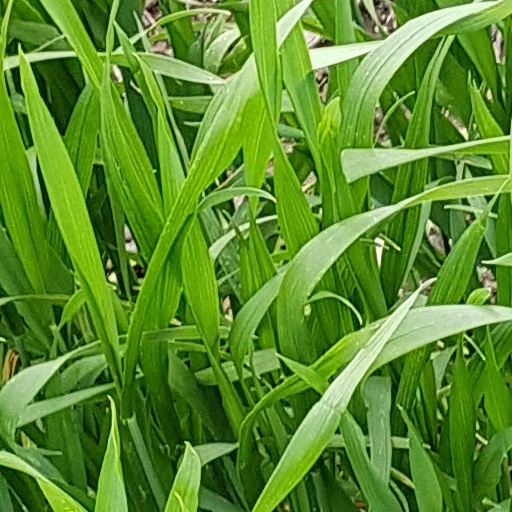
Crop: wheat